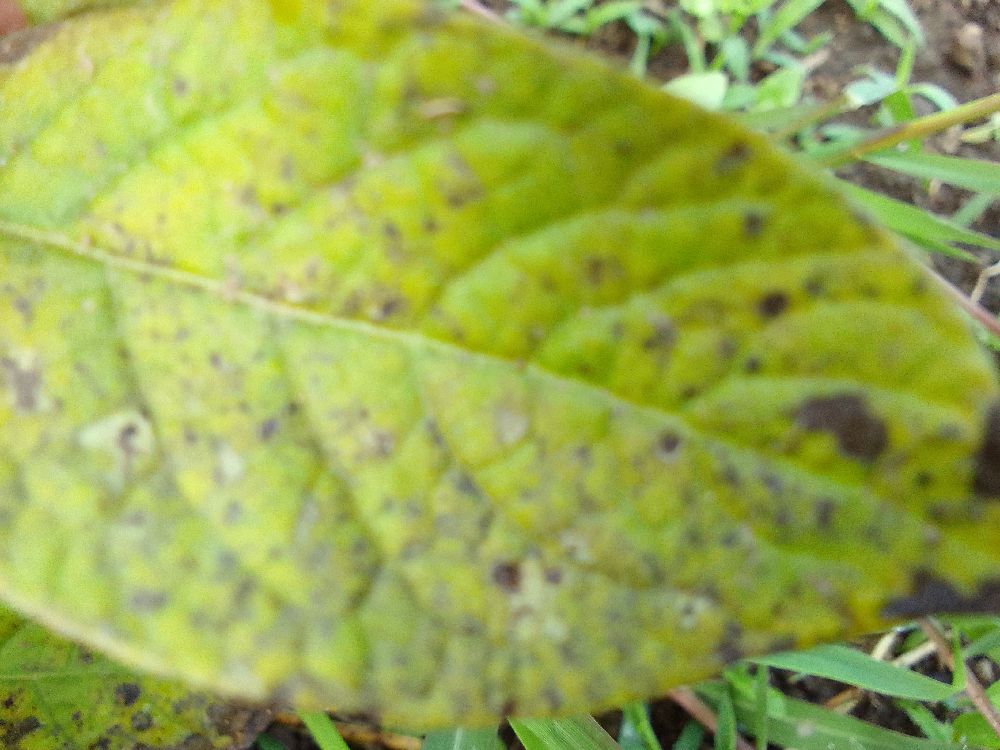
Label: Early blight